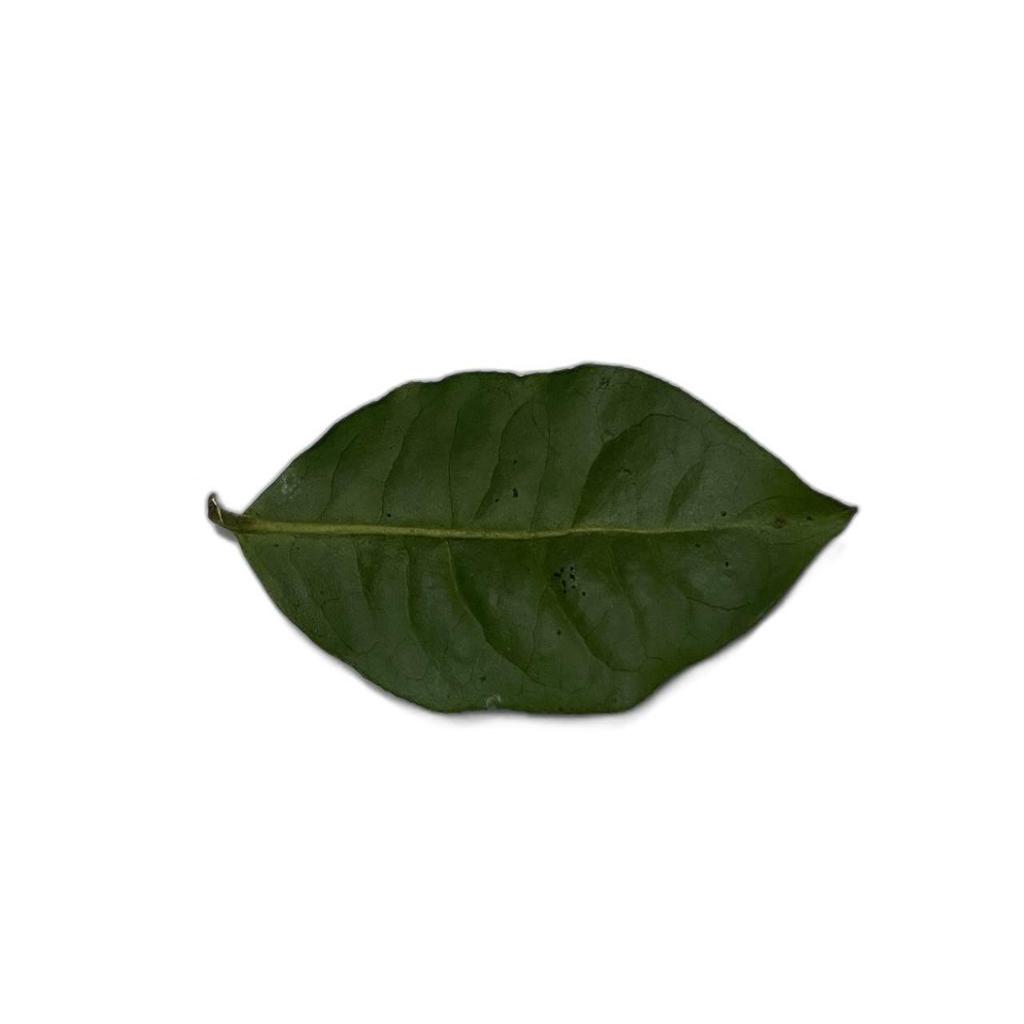
Label: Healthy